Viscount Fauconberg

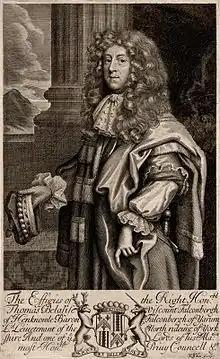
Thomas Belasyse, 1st Earl Fauconberg

Viscount Fauconberg, of Henknowle in the Bishopric of Durham, was a title in the Peerage of England held by the head of the Belasyse family. This family descended from Sir Henry Belasyse, High Sheriff of Yorkshire from 1603 to 1604, who was created a Baronet, of Newborough in the County of York, in the Baronetage of England in 1611. His son, Sir Thomas, the second Baronet, was created Baron Fauconberg, of Yarm in the County of York, in the Peerage of England in 1627. In 1643 he was further honoured when he was made Viscount Fauconberg, of Henknowle in the Bishopric of Durham, also in the Peerage of England. He was succeeded by his grandson, Thomas, the second Viscount, the son of Henry Belasyse. Thomas was created Earl Fauconberg in the Peerage of England in 1689. He was childless and the earldom became extinct on his death in 1700. He was succeeded in the remaining titles by his nephew and namesake, Thomas, the third Viscount, the son of Sir Rowland Belasyse. The third Viscount was succeeded by his son, Thomas, the fourth Viscount, who in 1756 was created Earl Fauconberg, of Newborough in the County of York, in the Peerage of Great Britain. The Earl's son Thomas, the second Earl, had no sons and the earldom became extinct on his death in 1802. He was succeeded in the remaining titles by his second cousin Rowland Belasyse, the sixth Viscount, the grandson and namesake of Rowland Belasyse, younger brother of the third Viscount. The sixth Viscount was succeeded by his younger brother, Charles the seventh Viscount, on whose death in 1815 all the titles became extinct.